Morgan Plus 8

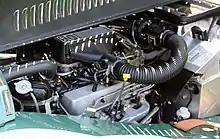
4.0 litre V8 engine in a 2003 Morgan Plus 8 35th Anniversary Edition

The original Plus 8 engines were Rover V8s that became available when fitted to the P5B saloon. Morgan was actually the first of a succession of sports car makers – including the likes of TVR and Marcos – to use the engine.